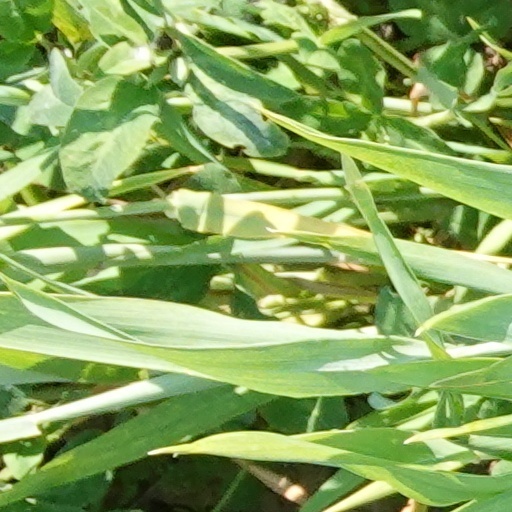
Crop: wheat